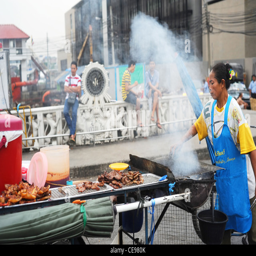
woman cooking traditional fast food on the street